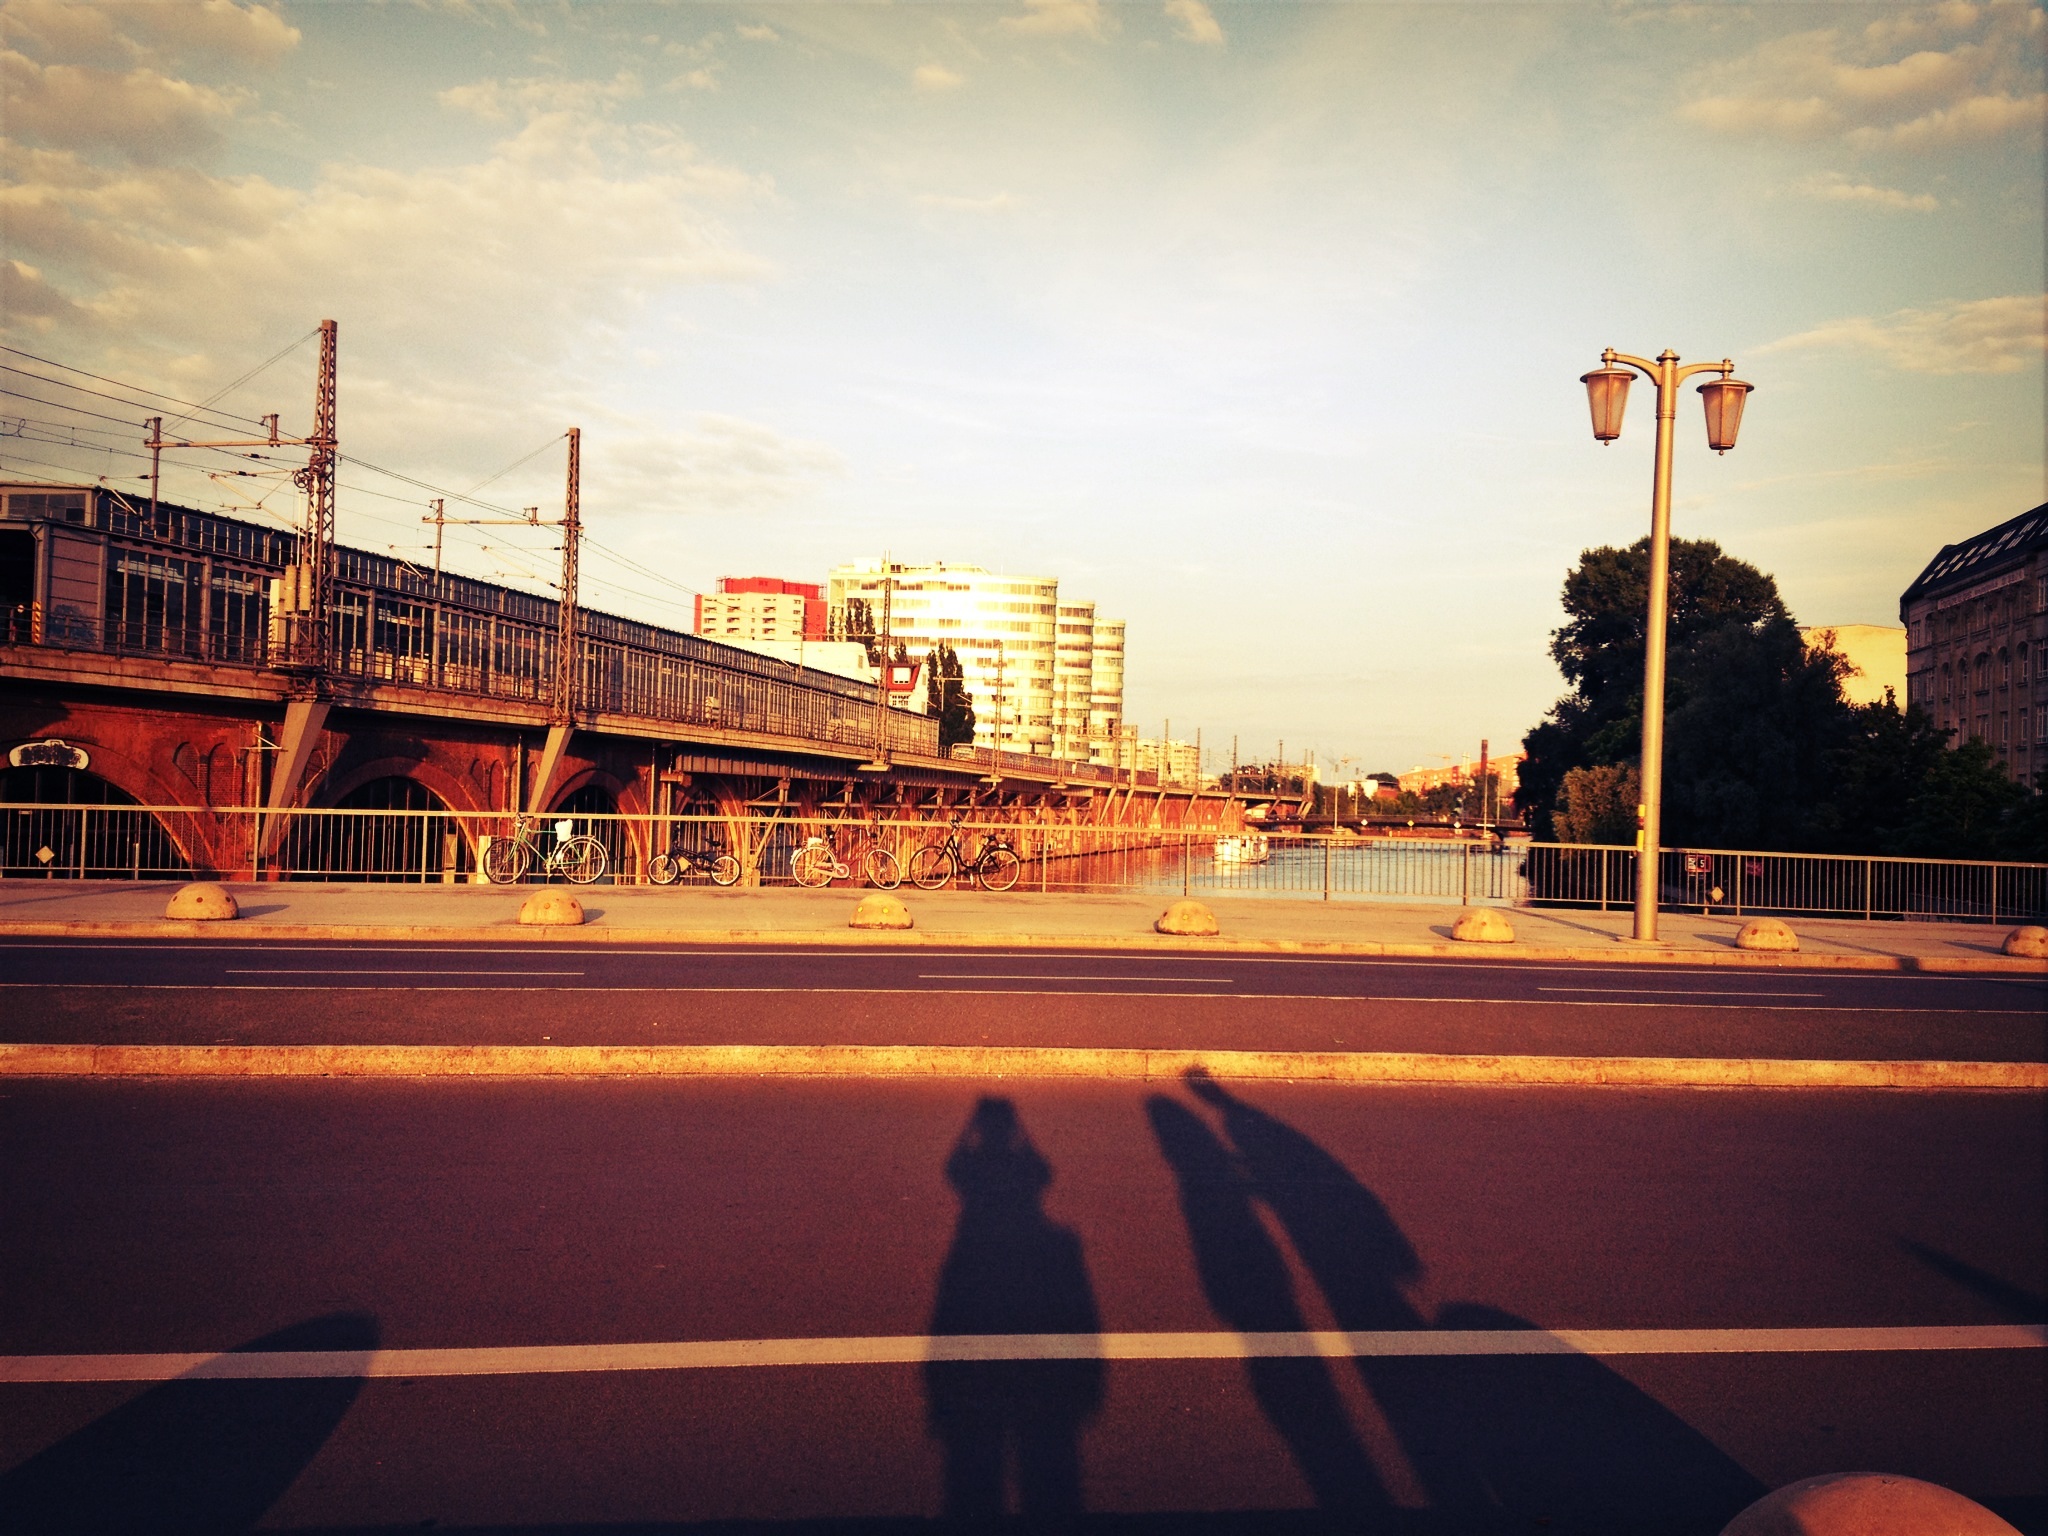
landscape, sunset, road, bridge, skyline, street, night, morning, city, cityscape, downtown, travel, dusk, europe, evening, reflection, capital, germany, berlin, shape, urban area